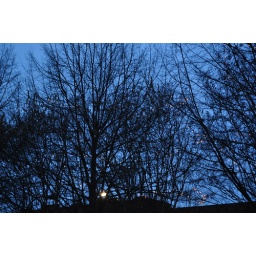
The trees make as much a display against the dark blue sky as do the tiny lights twinkling in the tree branches.